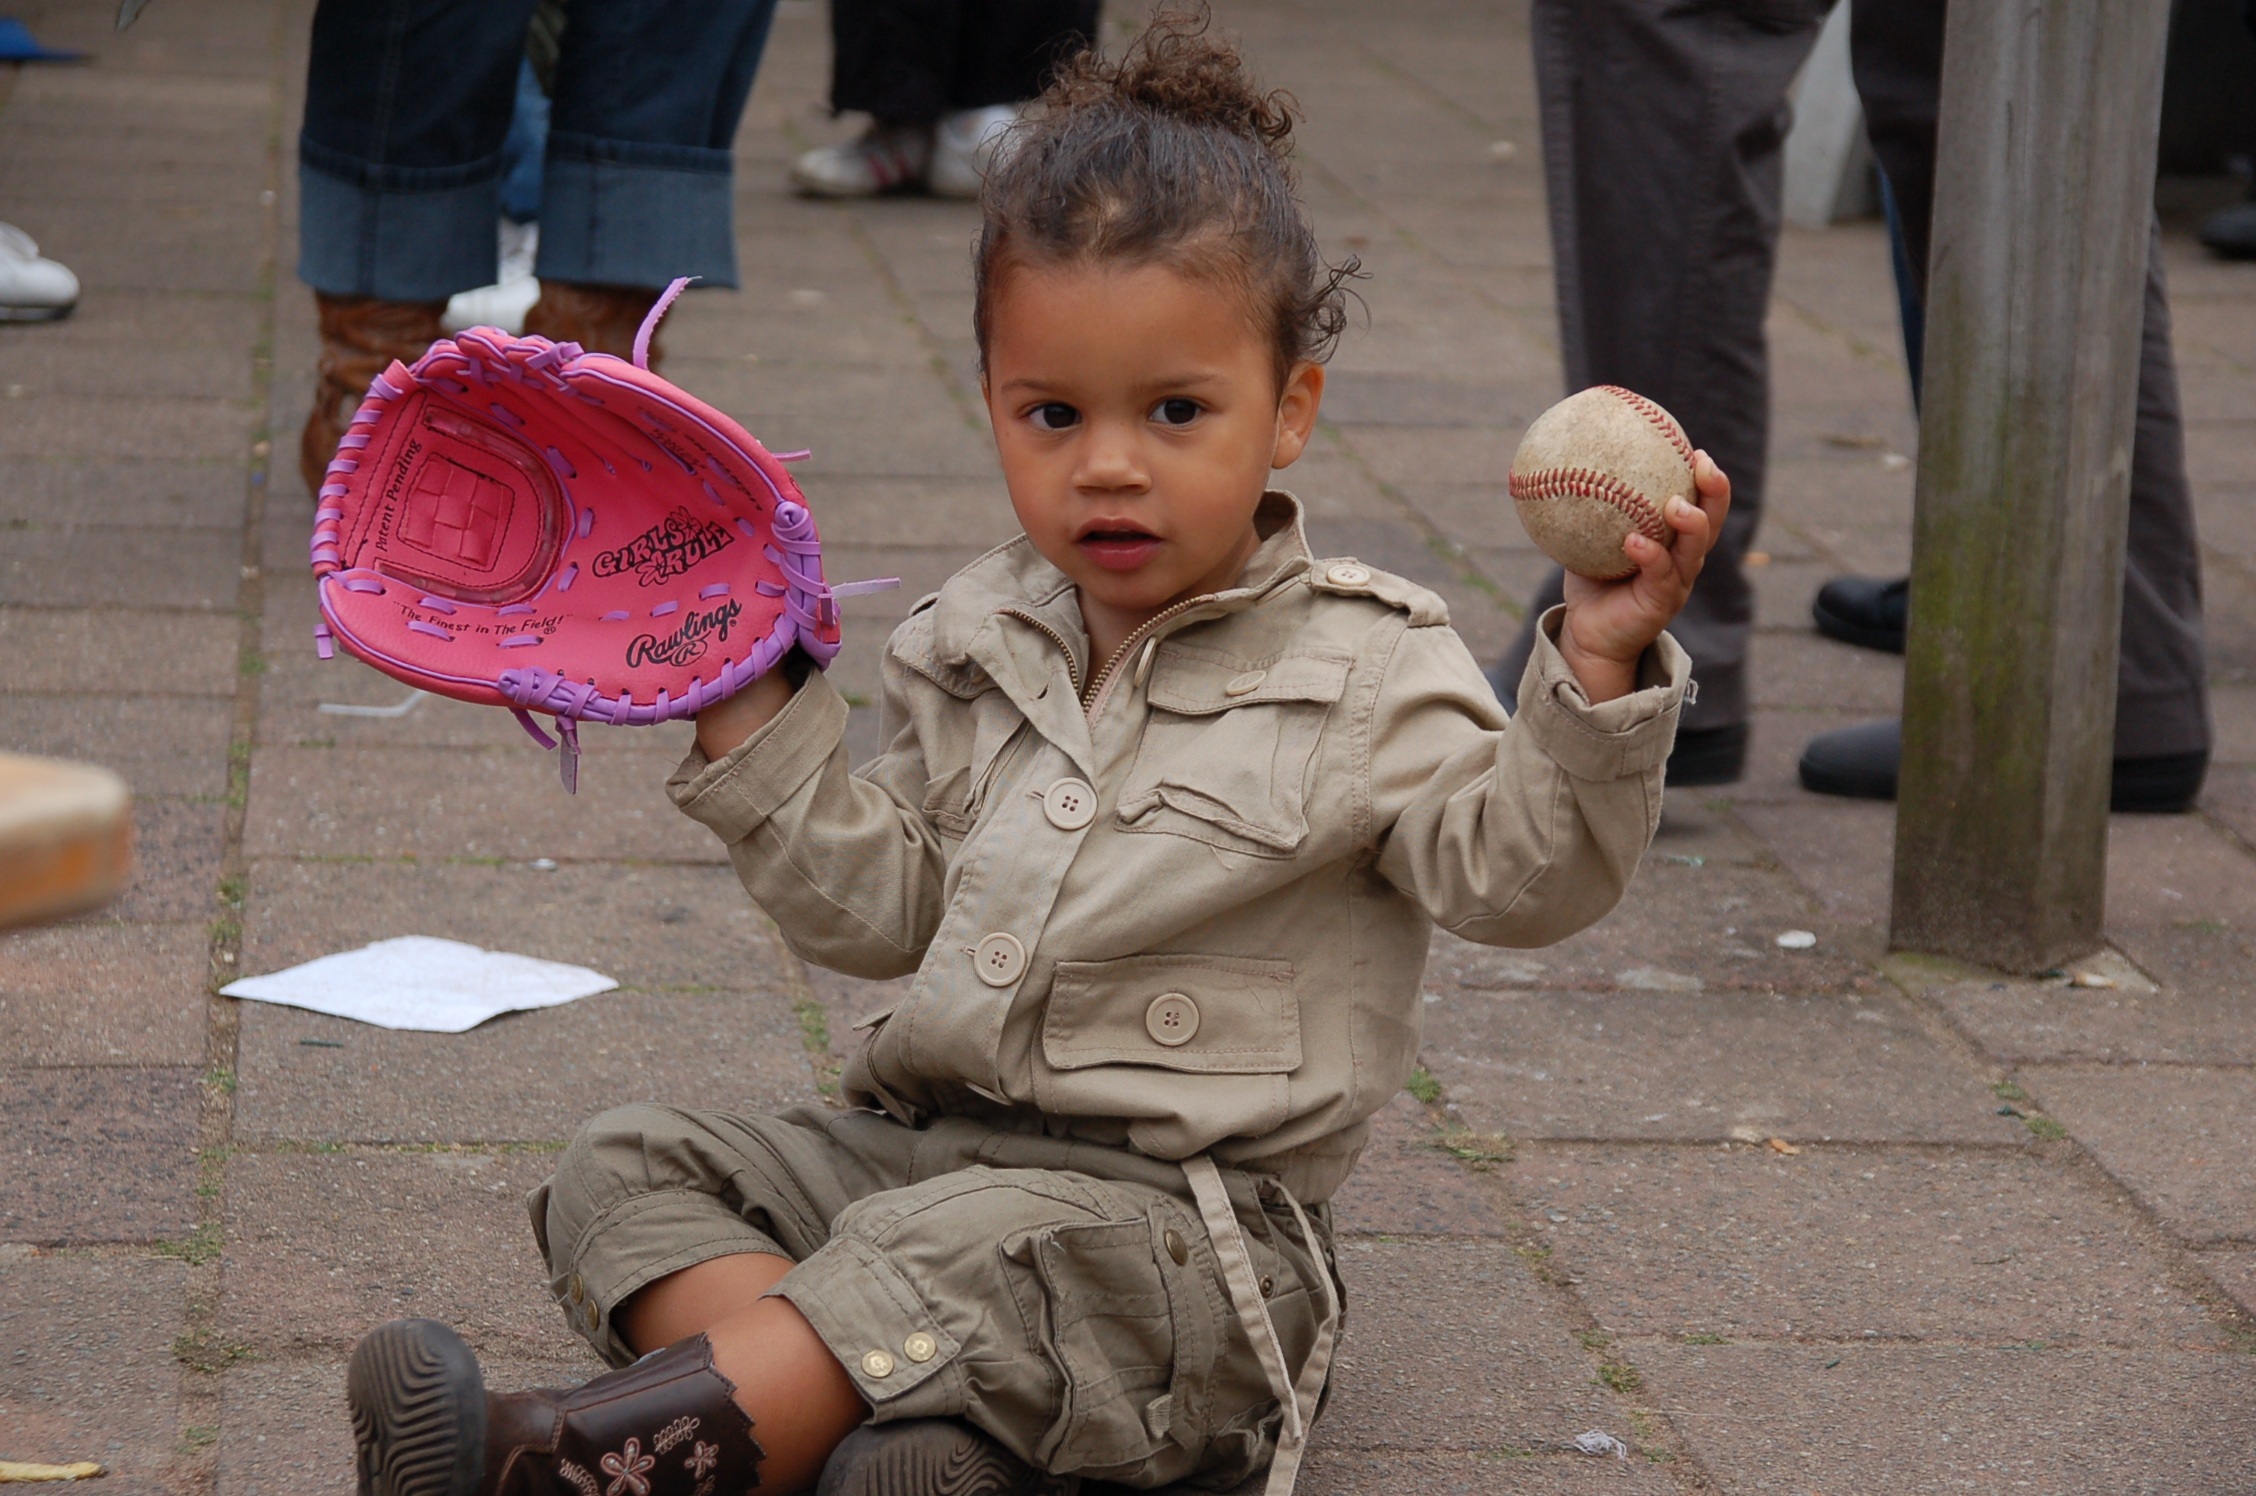
man, person, people, baseball, glove, play, male, military, soldier, sitting, child, pink, toddler, ball, human positions